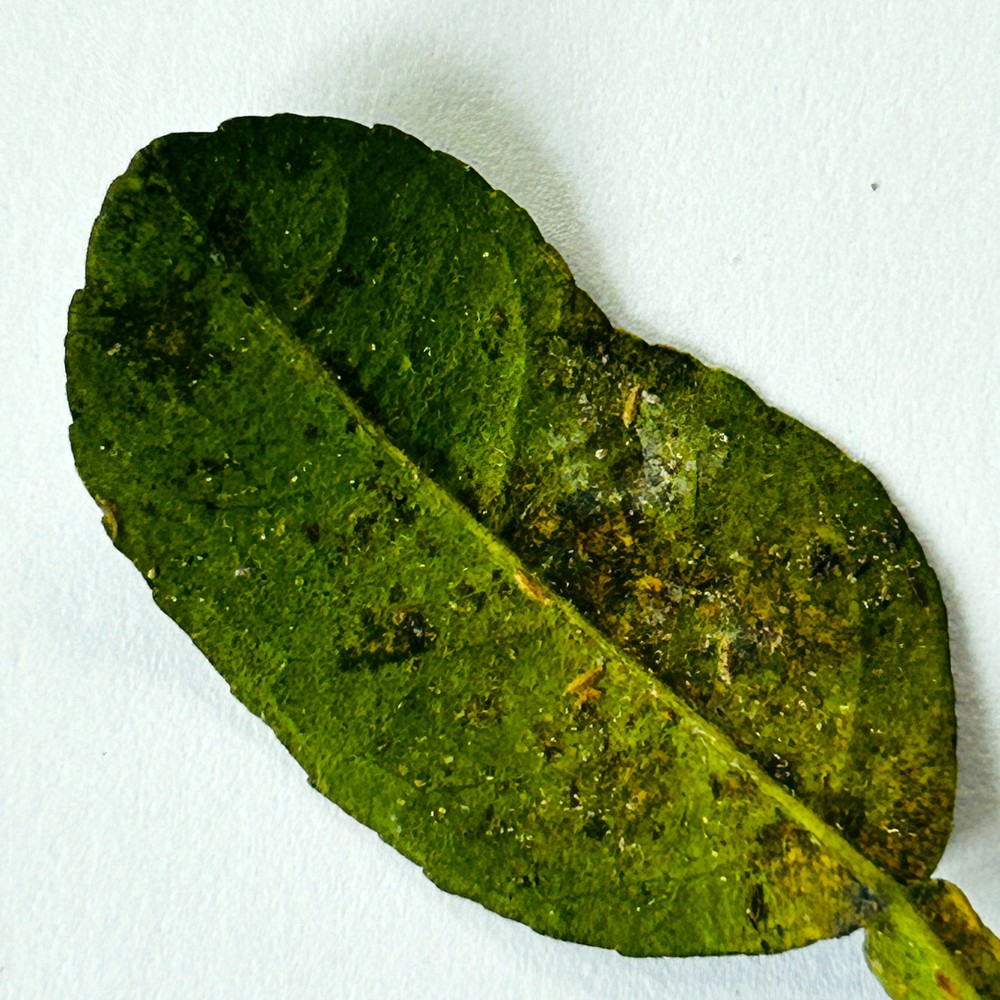
Label: Bacterial Blight